John Crockett (frontiersman)

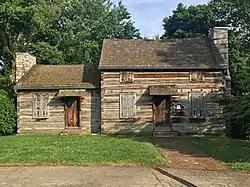
The Crockett Tavern Museum building is a reproduction of John Crockett's tavern in Morristown, Tennessee.

A respected man in the area, Crockett later became a magistrate, a farmer, and an unsuccessful land speculator. The family lived in what is now Greene County, Tennessee, close to the Nolichucky River and near the community of Limestone. It was here, at a location now commemorated as Davy Crockett Birthplace State Park, that David "Davy" Crockett was born in 1786. He was the fifth of the nine Crockett children, and was named for his grandfather. At the time of his birth, the area was part of the autonomous State of Franklin. In 1788, Crockett was justice of the court when a young Andrew Jackson received his law license according to some genealogies.